David Hoyle (performance artist)

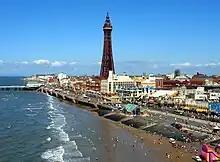
Blackpool, the coastal town in north-west England where Hoyle grew up.

Hoyle found it difficult growing up as a homosexual in Blackpool, later telling a reporter from "The Times" that people found out about his sexuality whilst at secondary school. He was subsequently bullied, and felt that going to school was "like walking to your death on a daily basis. Knowing that you were going to get assaulted, knowing that you didn't have anybody to talk to." Although the teachers knew of the bullying that he faced, they did nothing to stop it, believing that "by subjecting me to violence it would make me heterosexual." The stress led him to suffer a mental breakdown when he was fourteen, although the doctors who treated him "pathologised my natural behaviour and tried to give me tablets for it", something which he thought caused him even greater suffering.